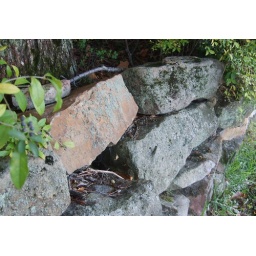
A crude retaining wall losing the battle against tree roots and moss.